City of Ghosts (2002 film)

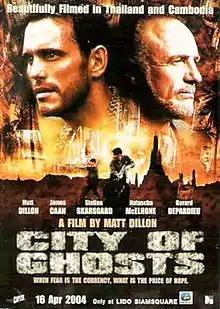
Theatrical release poster

City of Ghosts is a 2002 American crime thriller film co-written, directed by and starring Matt Dillon, about a con artist who must go to Cambodia to collect his share of money from an insurance scam. The film was made in Cambodia, in locations that include Phnom Penh and the Bokor Hill Station.